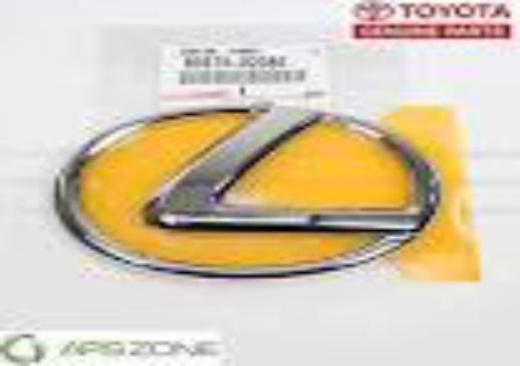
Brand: lexus-1
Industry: Transportation